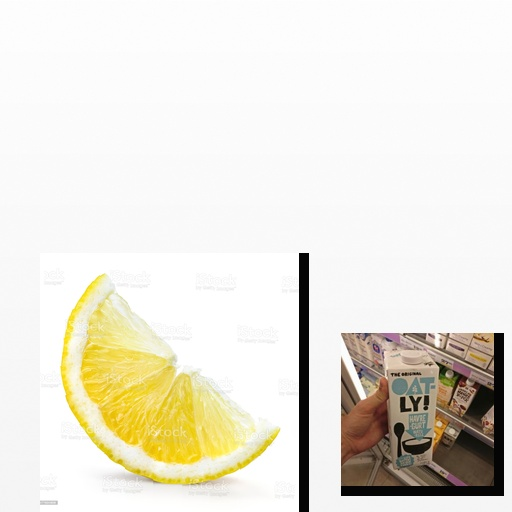
Food items: oat_yogurt, lemon